Sauzet, Drôme

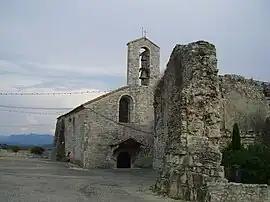
The church of Sauzet

Sauzet commune in the Drôme department in southeastern France.